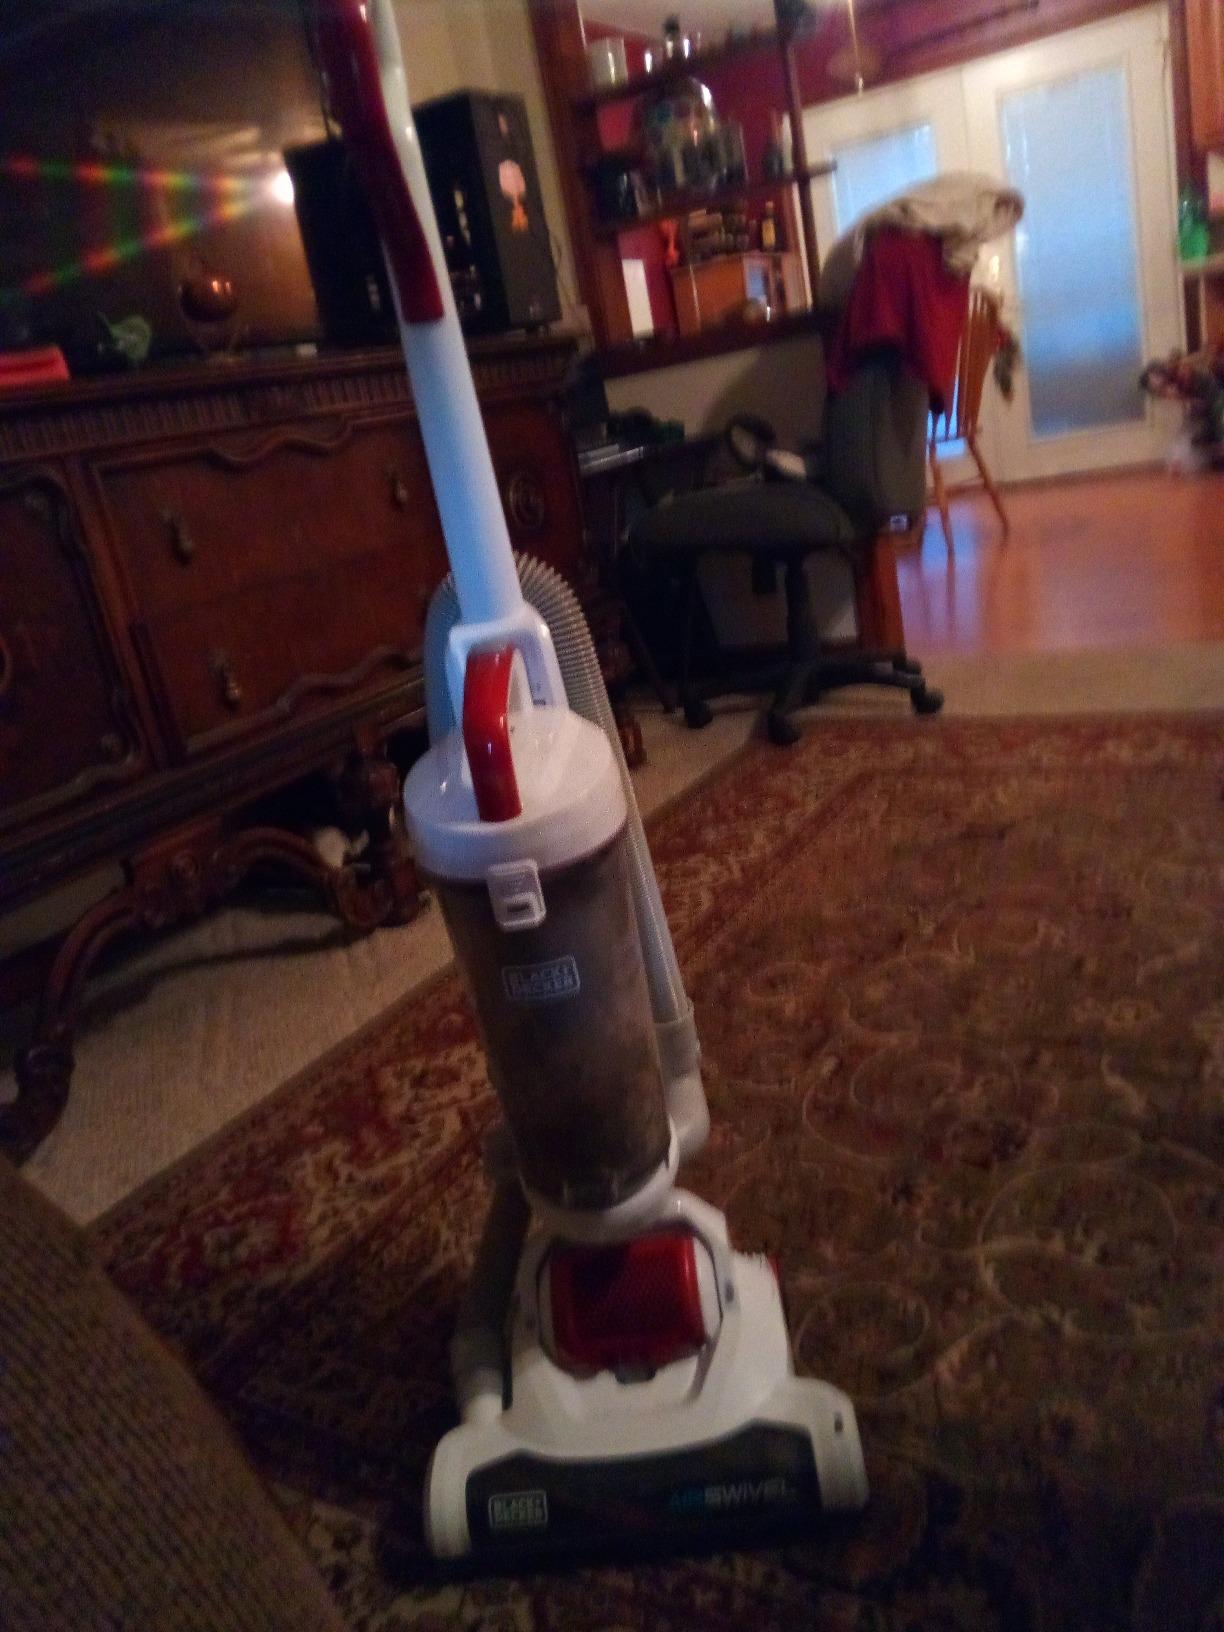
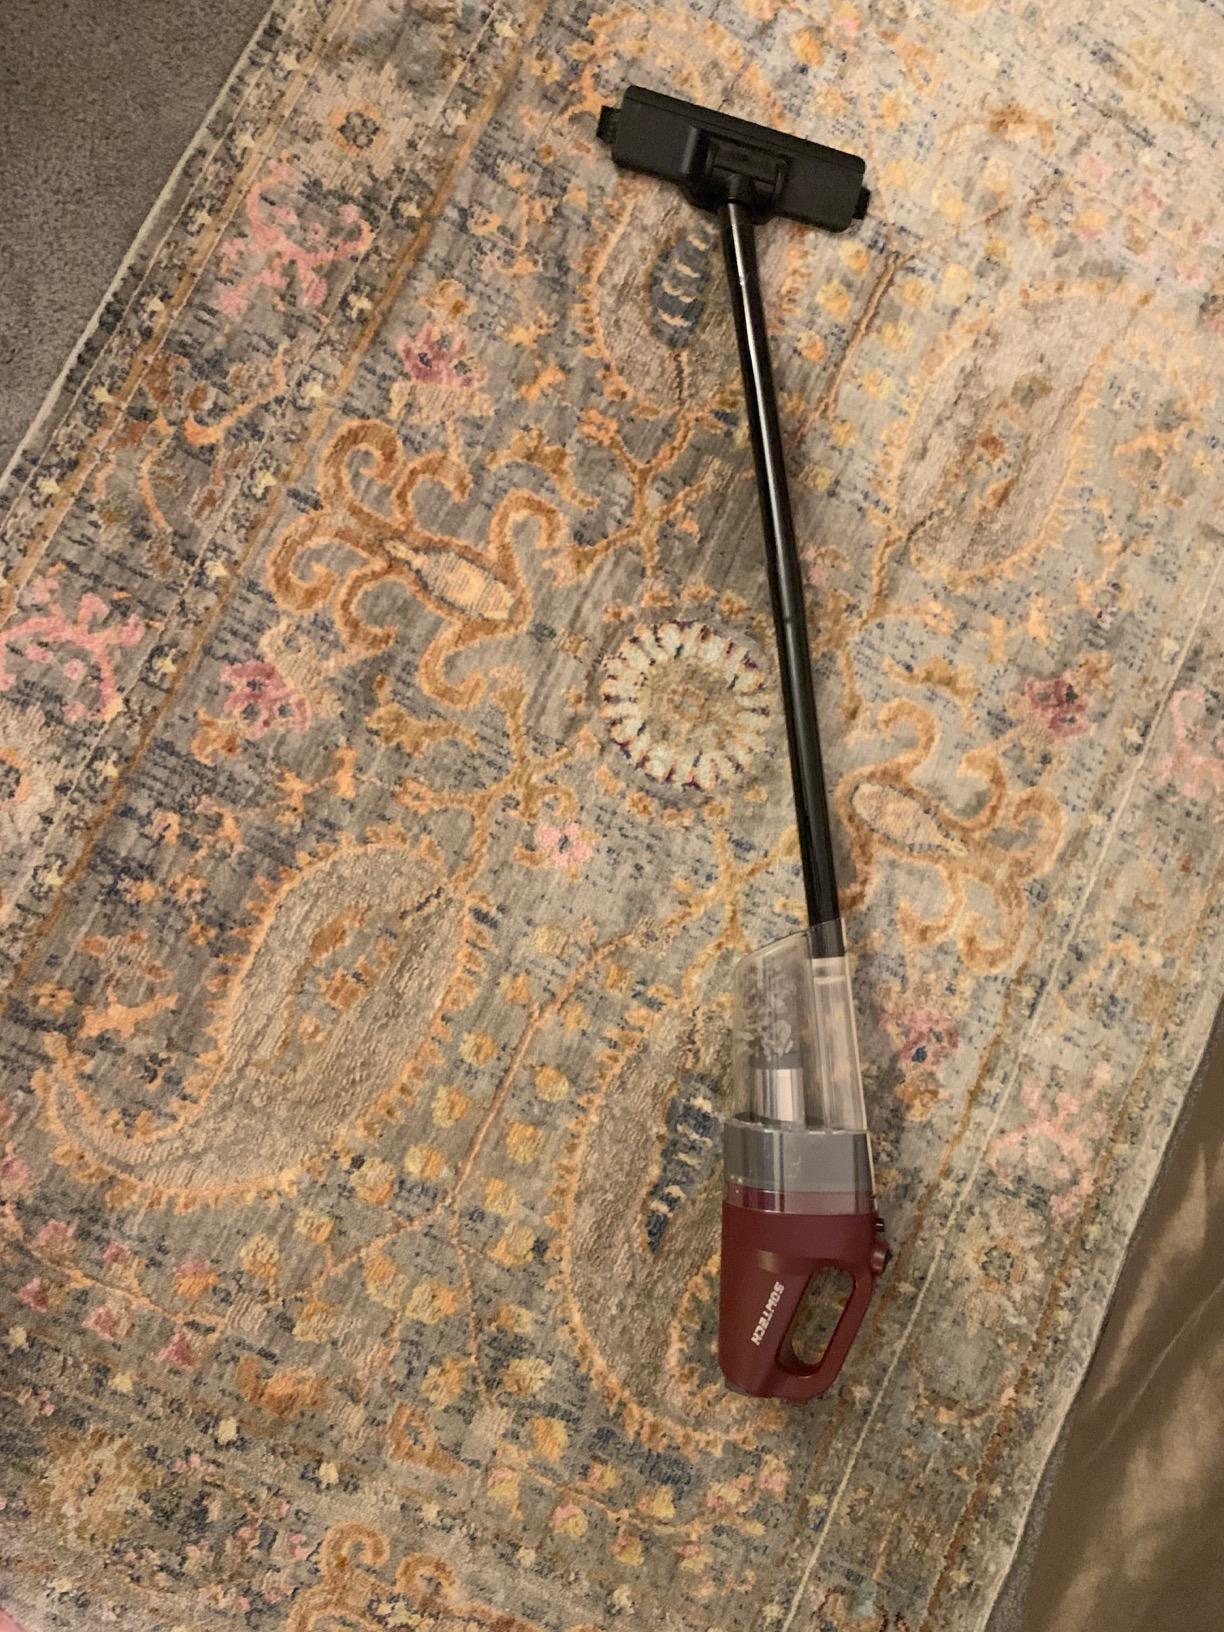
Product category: items_vacuum
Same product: no